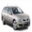
Label: automobile